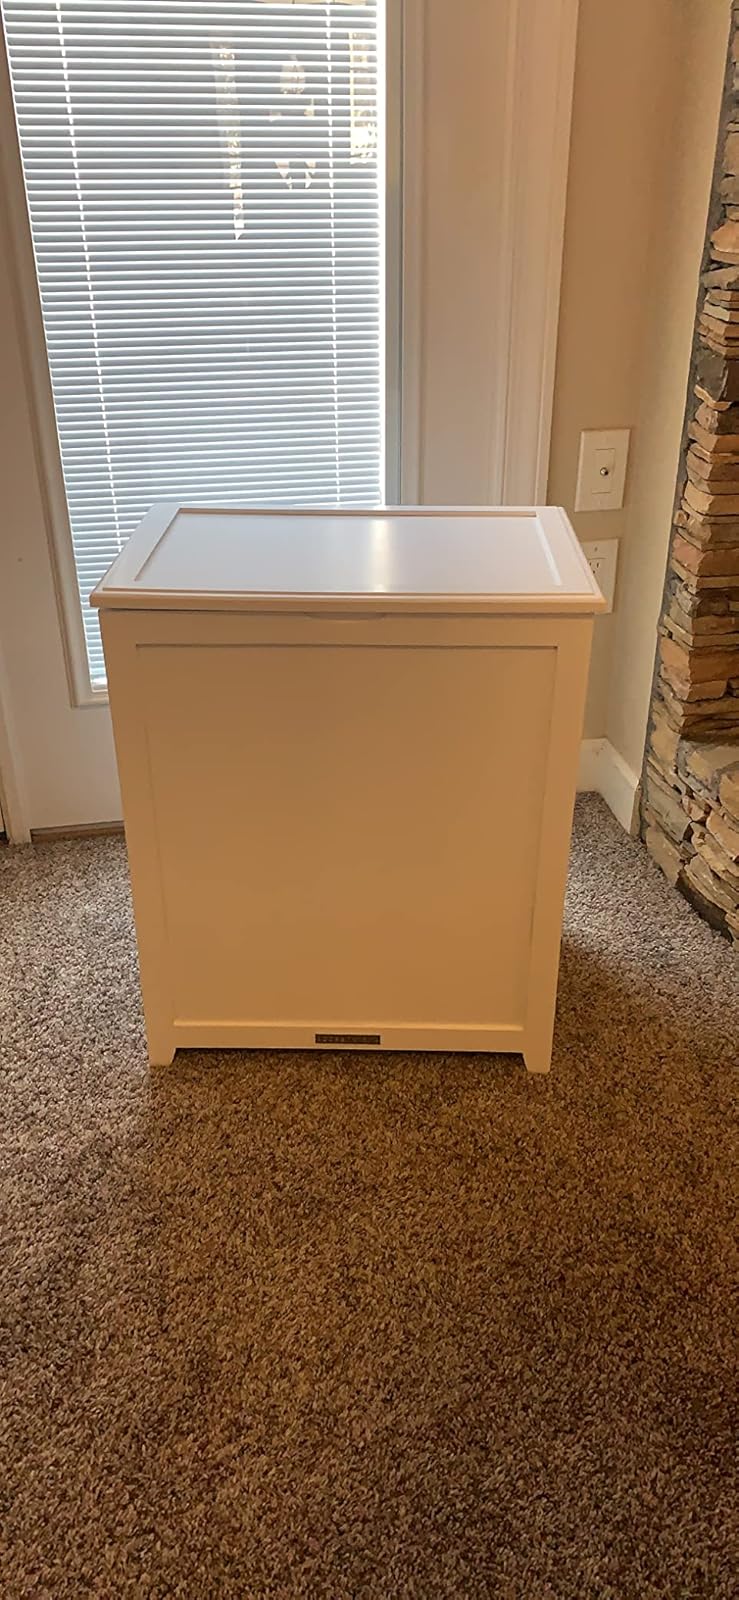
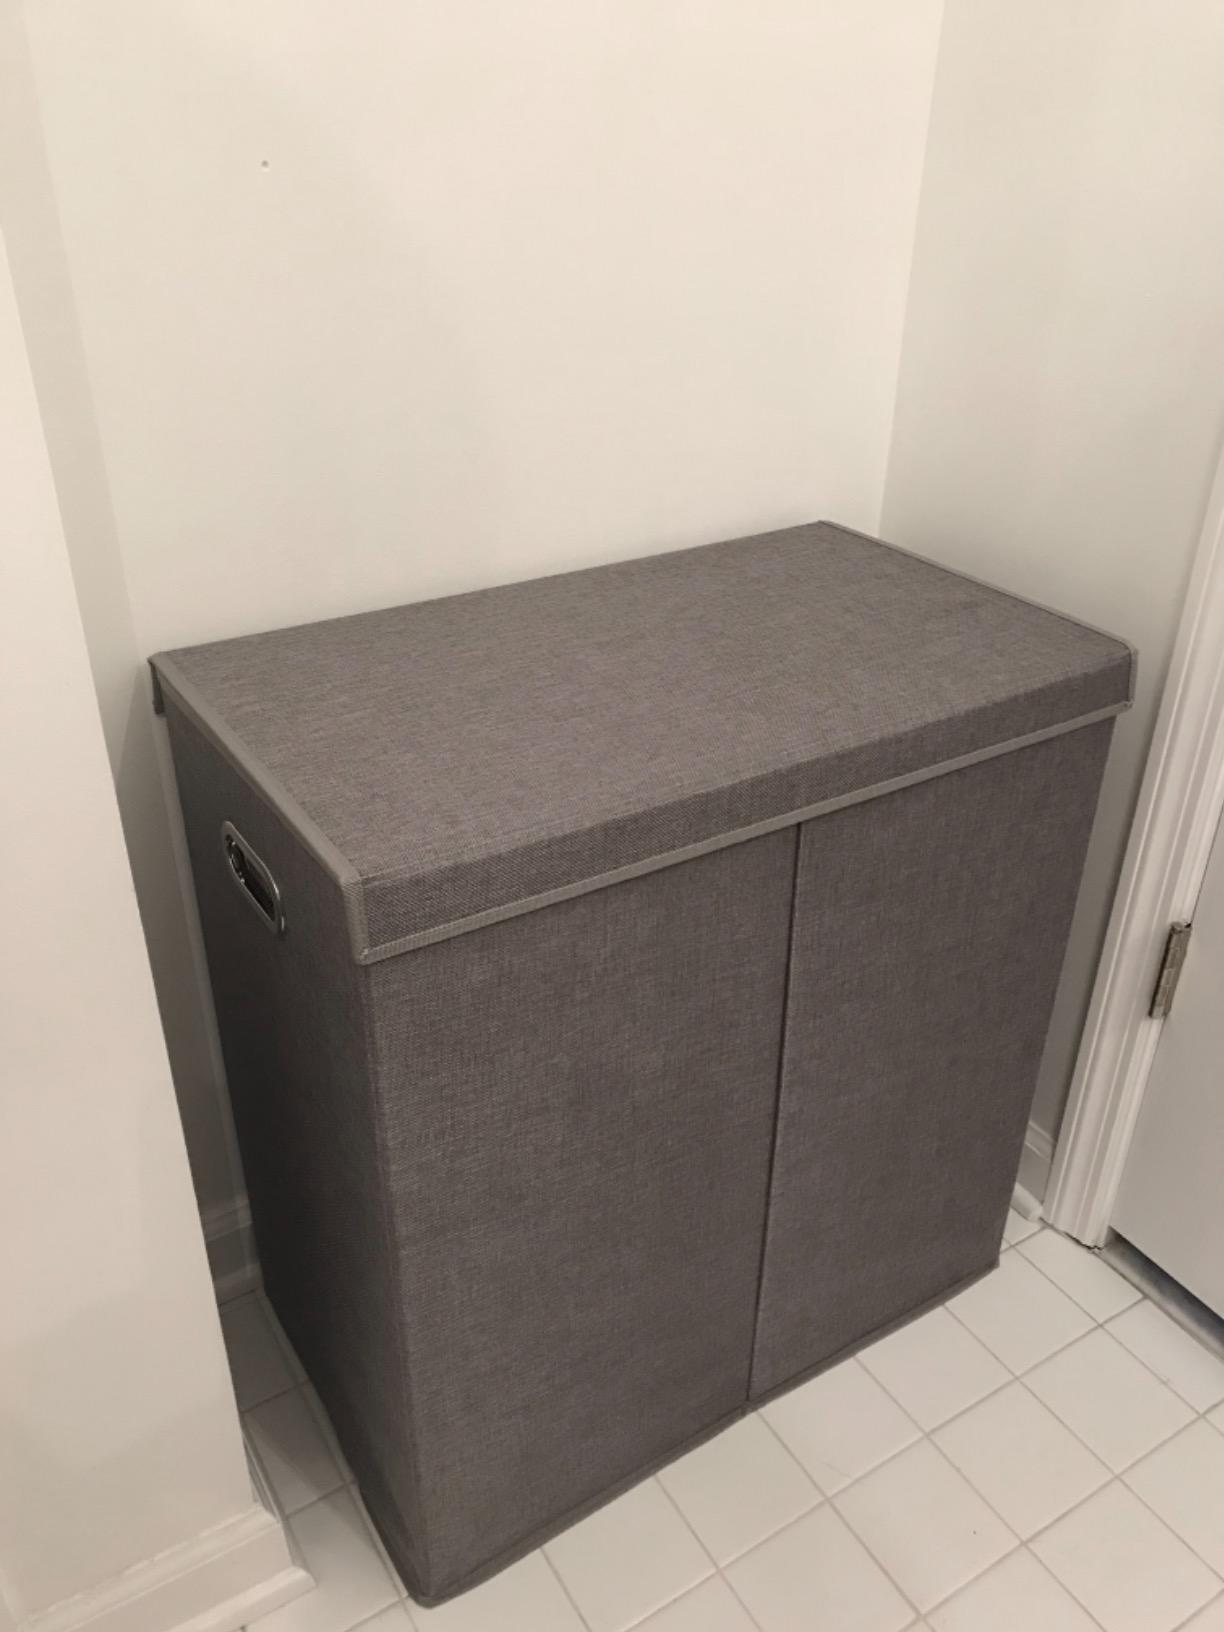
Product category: items_hamper
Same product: no